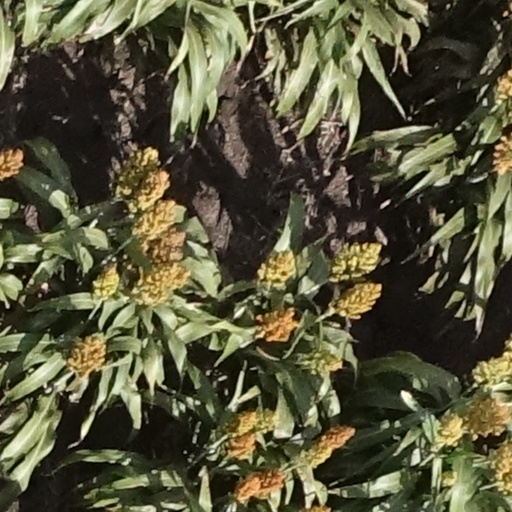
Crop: sorghum